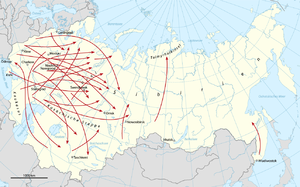
La dékoulakisation est une campagne de répression en Union soviétique, dirigée contre les koulaks pendant la dictature de Joseph Staline, de 1929 à 1933. Cette politique se caractérisait par des emprisonnements, des confiscations, des exécutions et des déportations de masse.